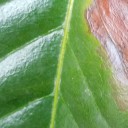
Label: Phoma